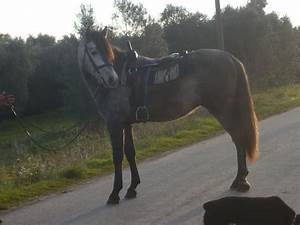
Label: horse